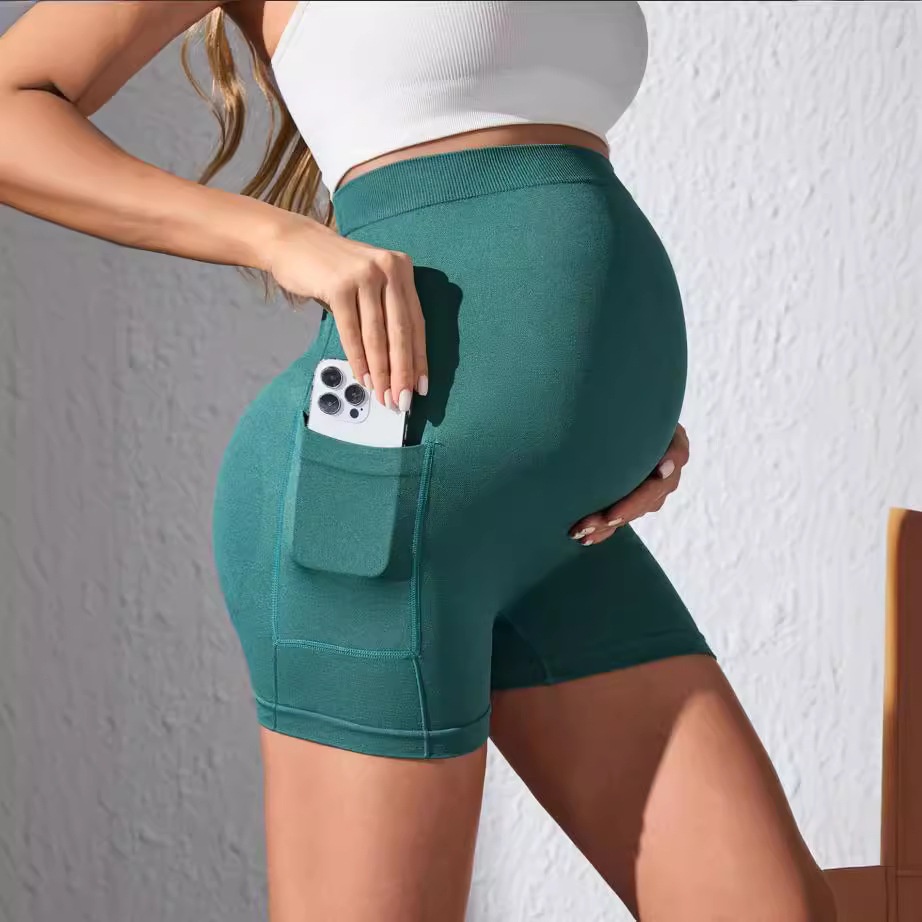
European and American cross-border maternity pocket three-quarter pants summer style new high waist belly support sports yoga maternity shorts women
thickness:medium brand:QIANSHENG Item No.:YDK620 Fabric name:Nylon color:green Main fabric component 2 content:Below 30% Elasticity:High elasticity Main fabric ingredients:Nylon Pants length:three-quarter pants Whether cross-border supply:no size:S Main fabric content:90% (inclusive) - 95% (exclusive) Main fabric component 2:spandex Function:Belly support Year/season of listing:Summer 2024 Pants type:Tight fit Product Title:European and American cross-border maternity pocket three-quarter pants summer style 2024 new high waist belly support sports yoga maternity shorts women
Brand: ModaLuxe
Category: Apparel & Accessories > Clothing > Maternity Clothing > Maternity Pants > Joggers